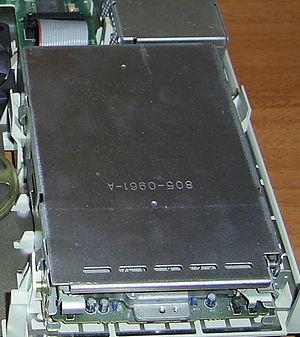
SuperDrive est une marque déposée par Apple utilisée entre 1988 et 1999 pour désigner un lecteur de disquette haute densité de 3,5 pouces et, depuis 2001, un lecteur optique capable de lire et graver des CD et des DVD.